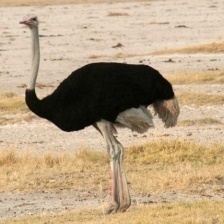
Species: OSTRICH
Scientific name: STRUTHIO CAMELUS